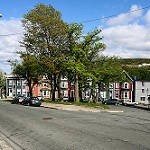
Scene: Outdoor